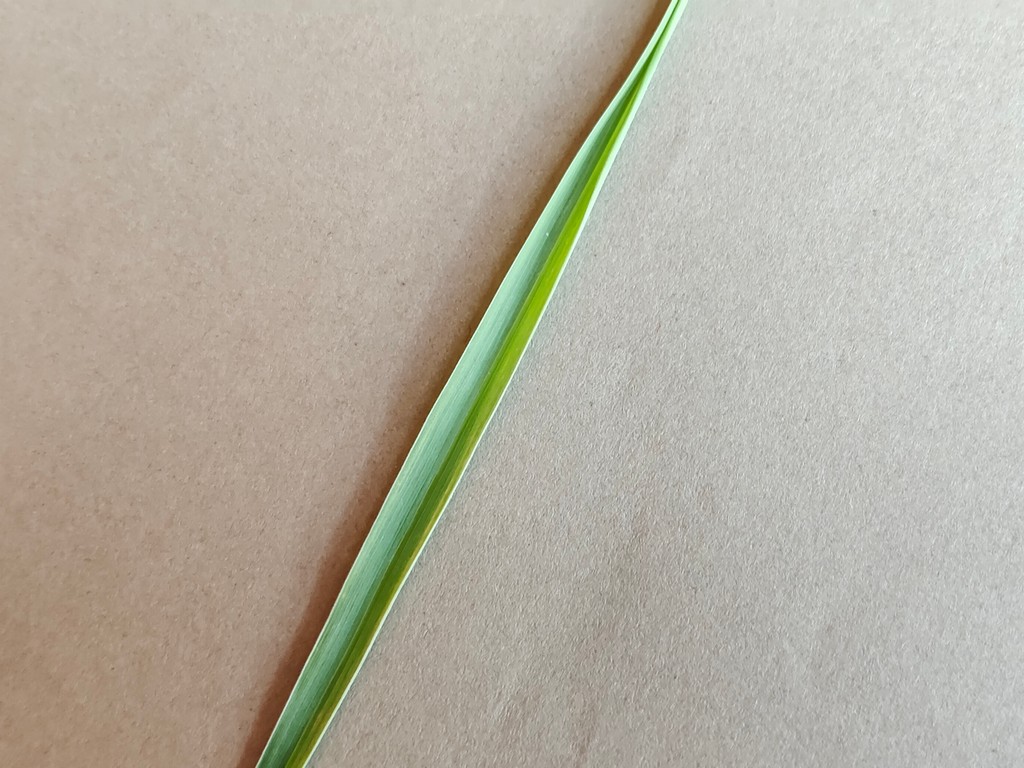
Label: Healthy